Whaddon, Cambridgeshire

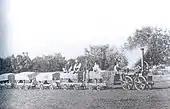
Coprolite train between Meldreth and Whaddon, ca 1880

There are no longer any pubs in Whaddon. Between 1841 and around 1900 The Pickering Arms was open in the village, becoming a farmhouse after it closed and burning down in around 1970. The Home served coprolite workers at Whaddon Green for several decades in the late 19th century. Though originally part of Melbourn, The Queen Adelaide opened south of Whaddon Green in around 1900, closing in 1956.